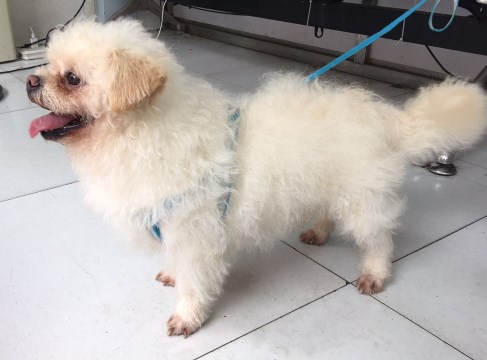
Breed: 3083-n000117-Bichon_Frise